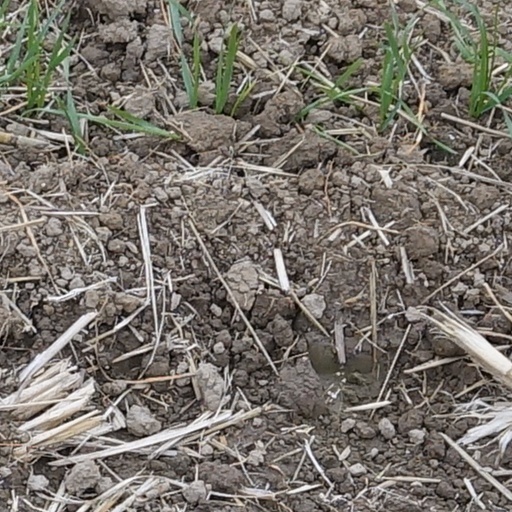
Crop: wheat